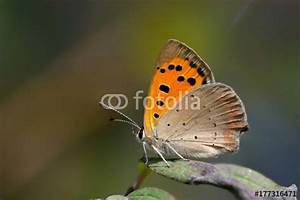
Label: butterfly